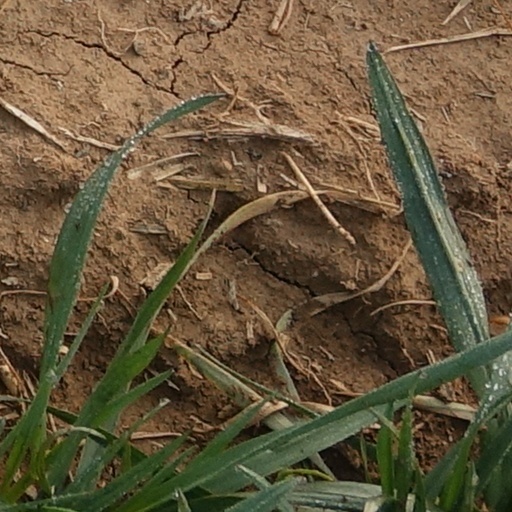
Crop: wheat